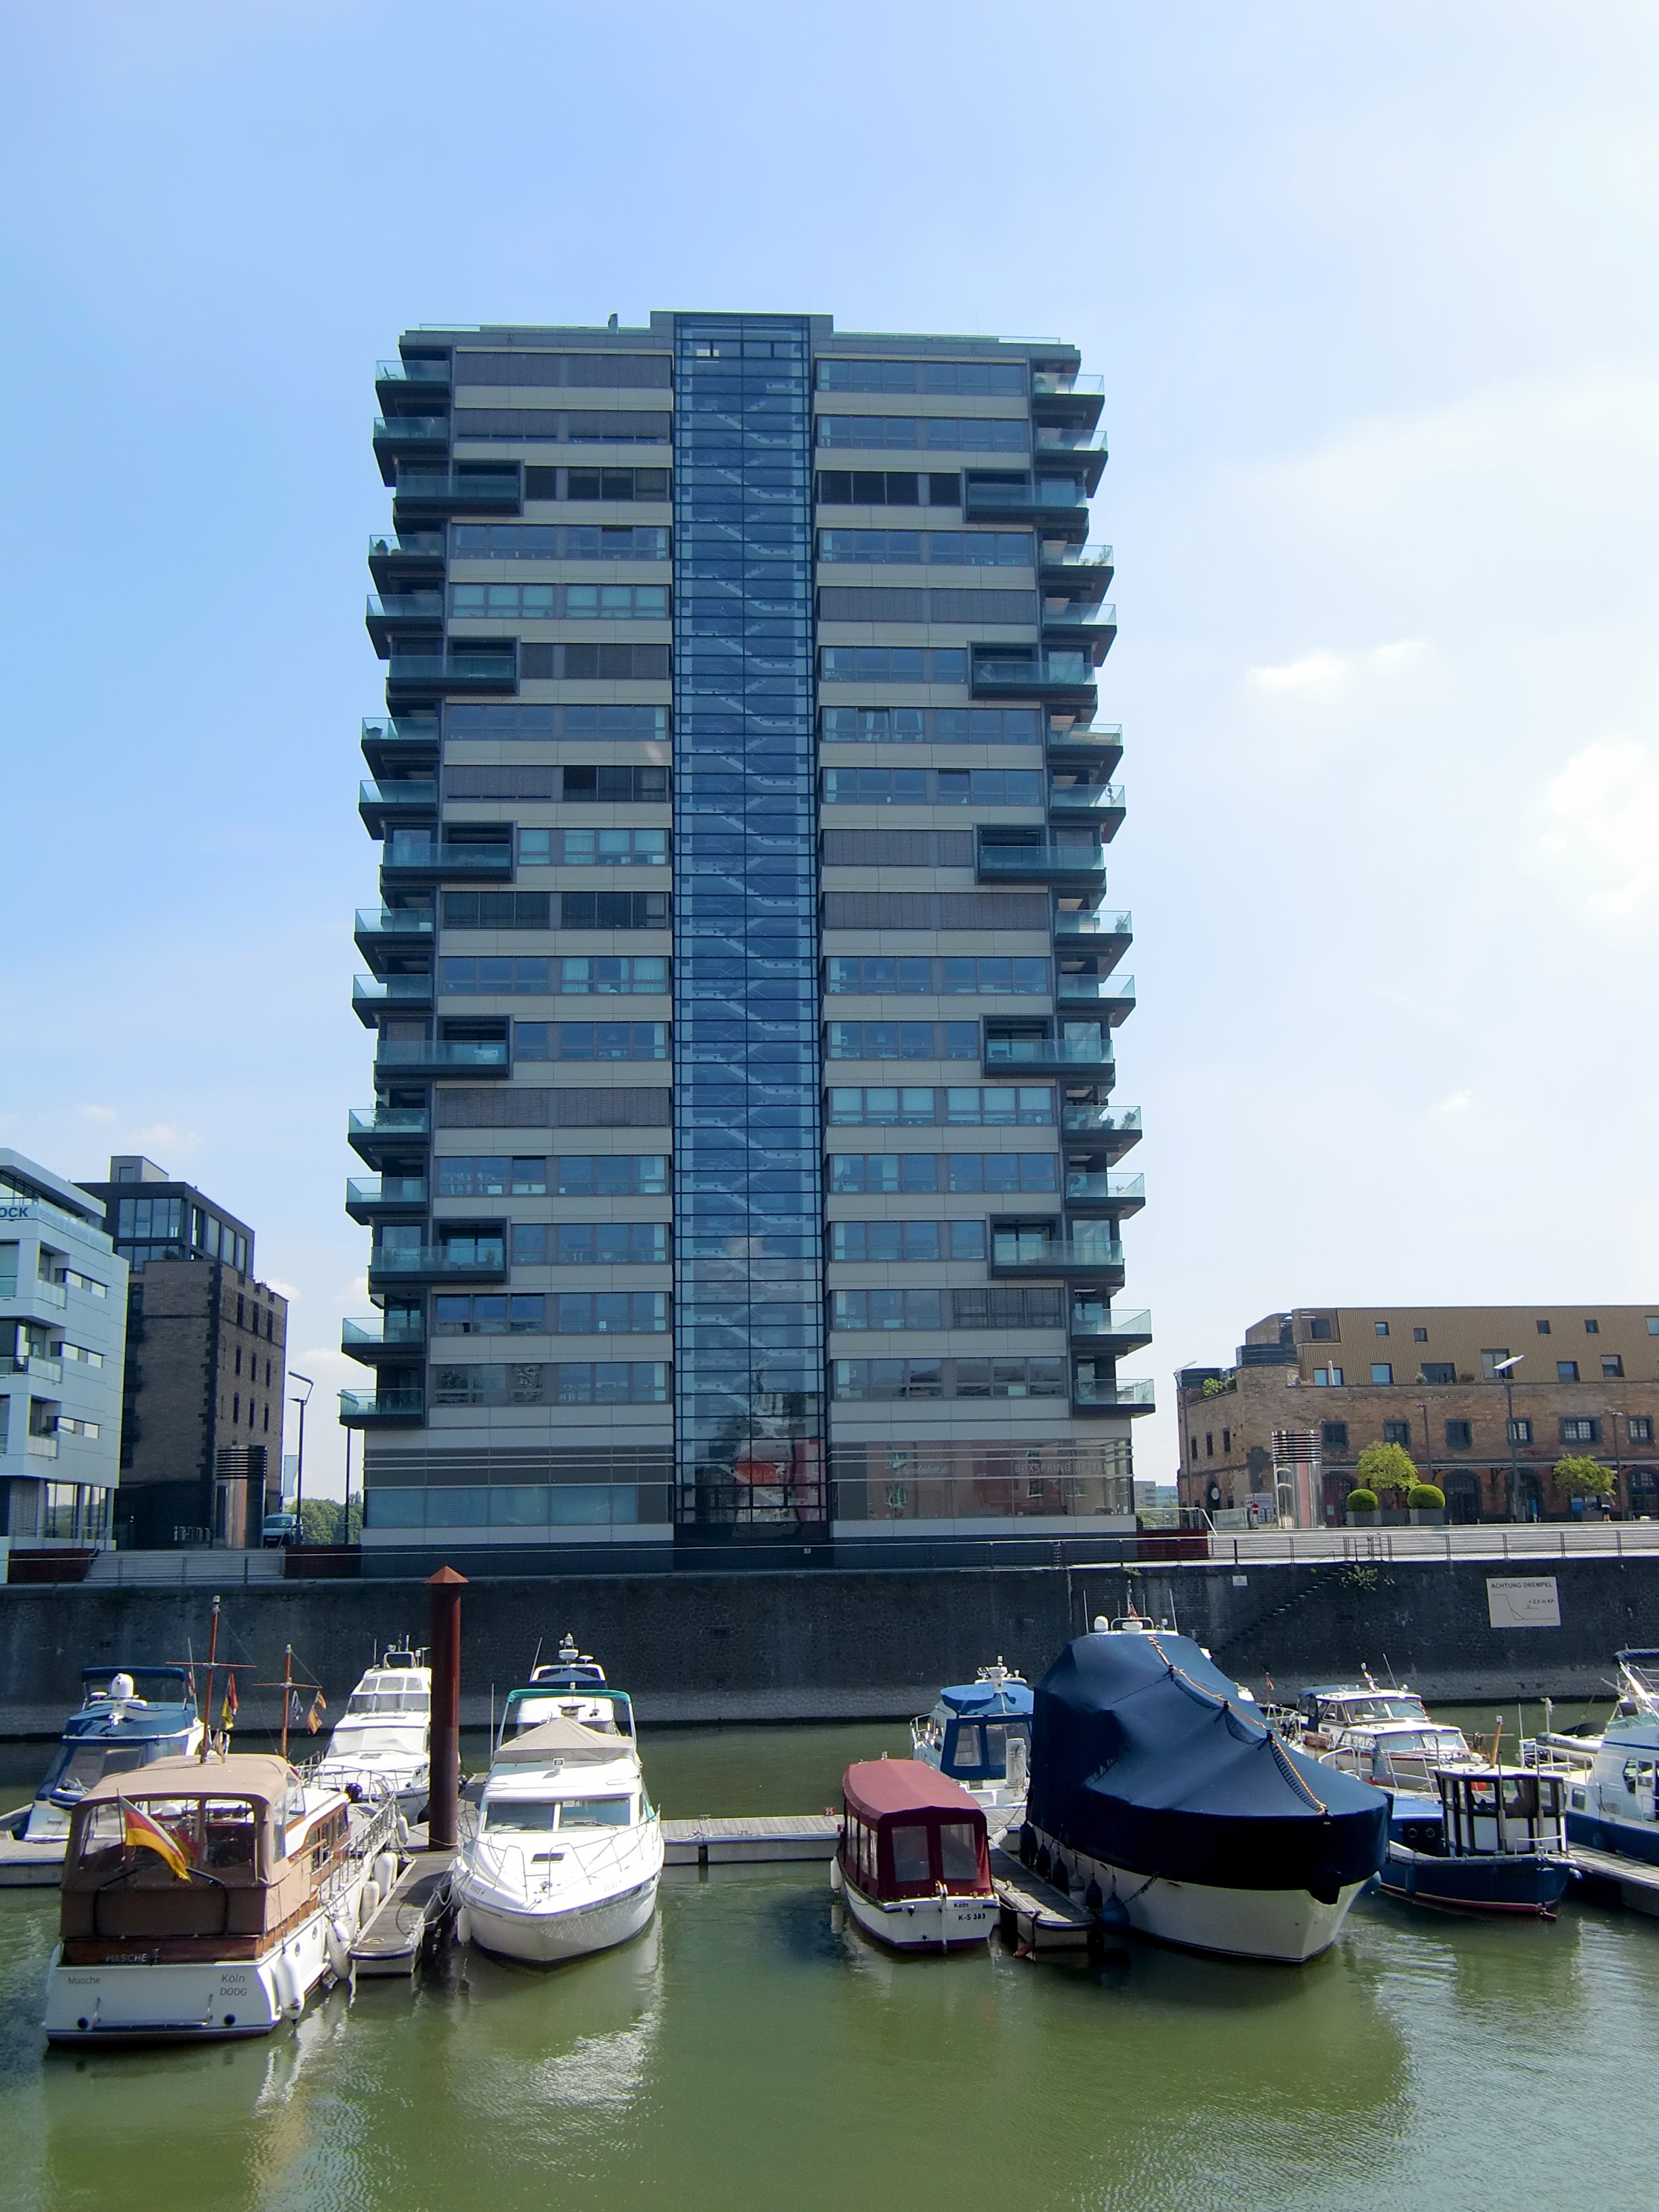
sea, dock, architecture, boat, glass, building, home, river, ship, vehicle, facade, harbor, marina, port, modern, waterway, tower block, modern architecture, cologne, watercraft, rhine, harbour area, rhine harbor, crane homes, rhine river, glass window